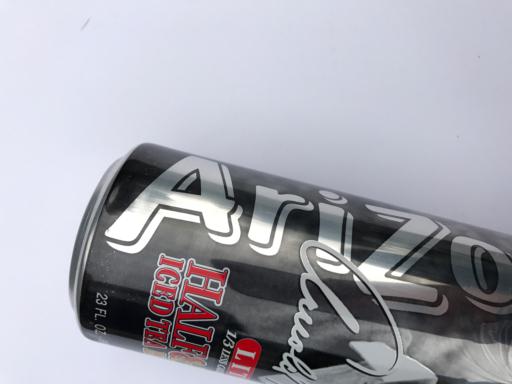
Label: metal